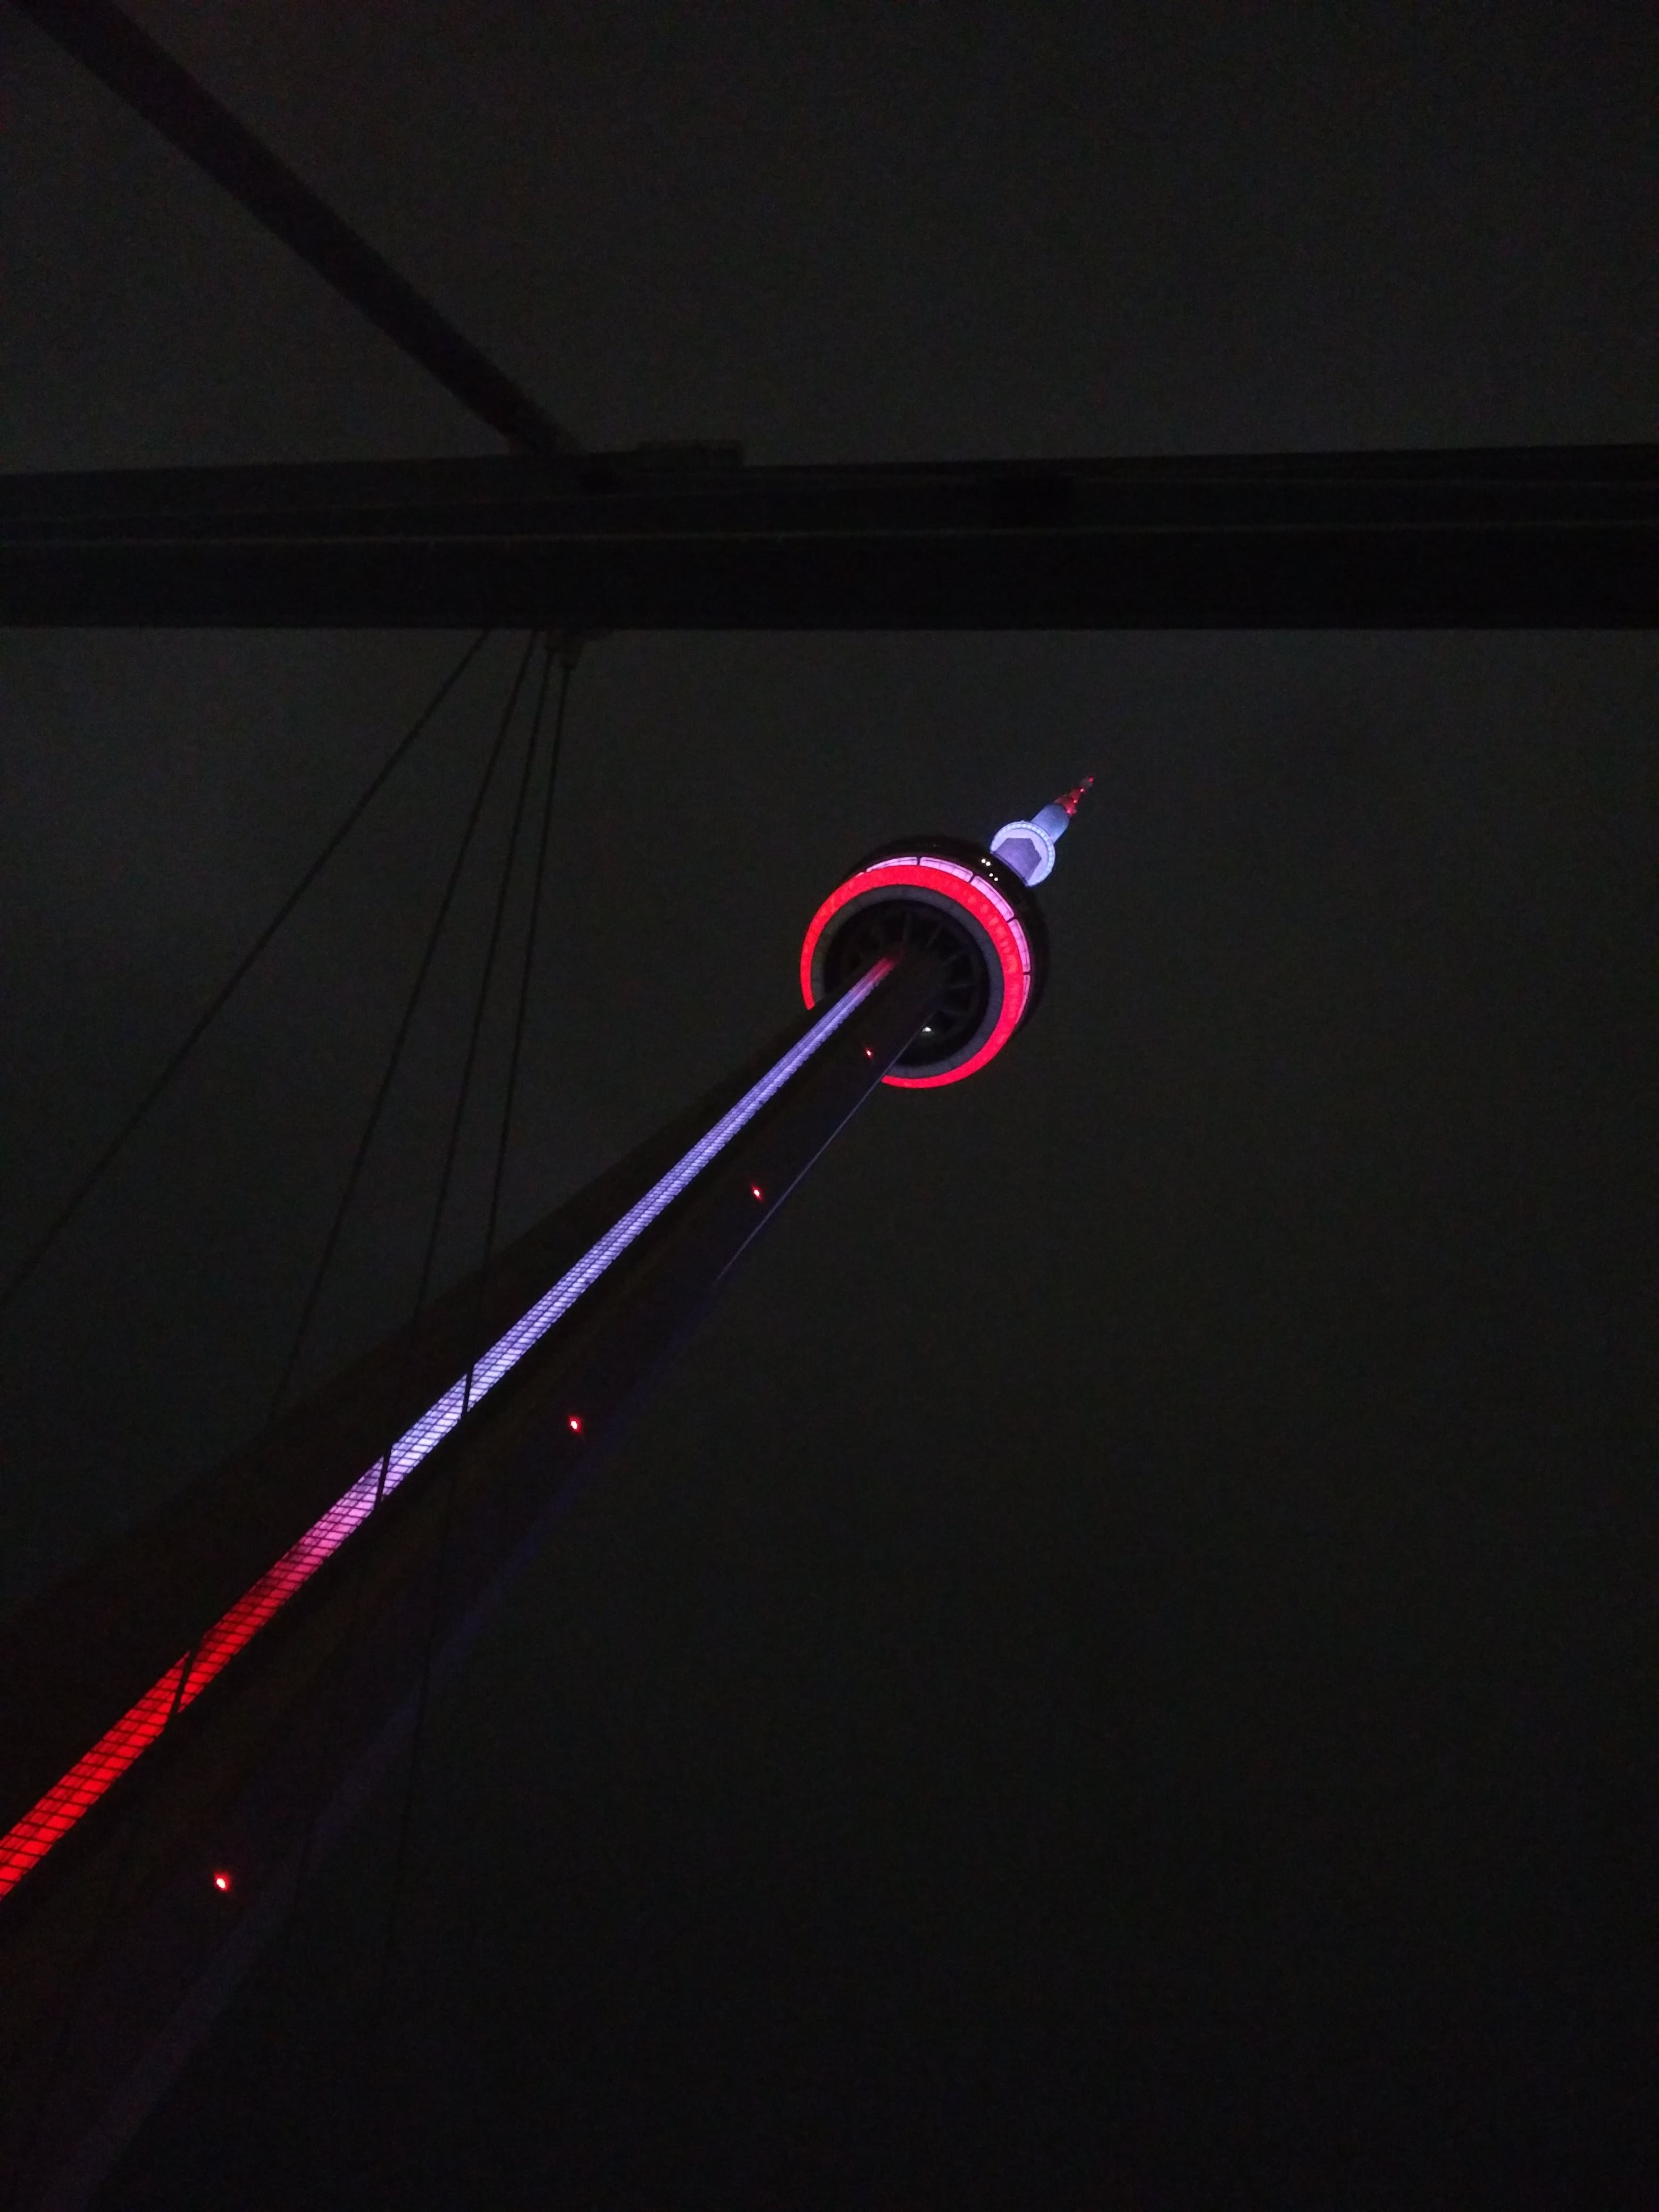
light, line, red, darkness, lighting, laser, neon, shape